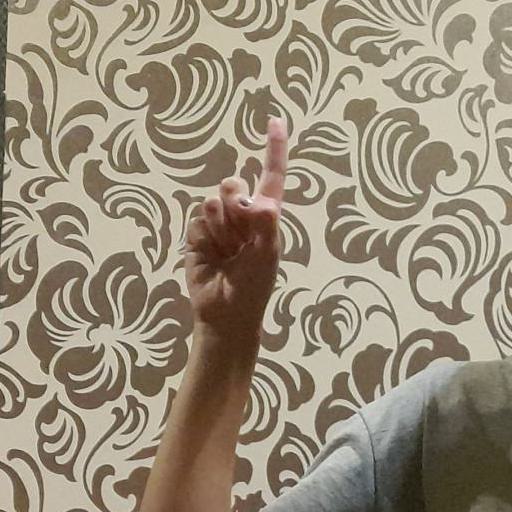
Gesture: one